Blasius Hanf

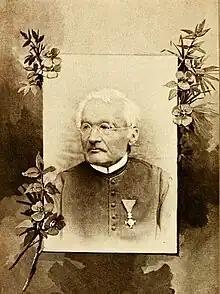
Portrait

Blasius Hanf (30 October 1808 – 2 January 1892) was an Austro-Hungarian pastor and ornithologist. He made observations of migrations in the alpine pass at Mariahof, studied bird behaviour, and collected specimens.